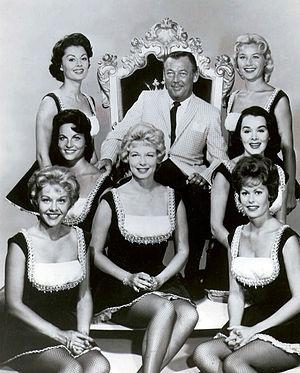
Jack Bailey est un acteur américain principalement connu pour avoir animé à la radio, puis à la télévision l'émission Queen for a Day. Cette émission, qui débuta en 1945, présentait des ménagères, des ouvrières ou des femmes au foyer, qui pendant un instant racontaient une blague ou une anecdote devant un public charmé et conquis d'avance. La dame qui obtenait le plus d'applaudissements remportait un prix. En 1951, il interpréta son propre rôle dans le film homonyme inspiré de l'émission.